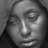
Emotion: sad